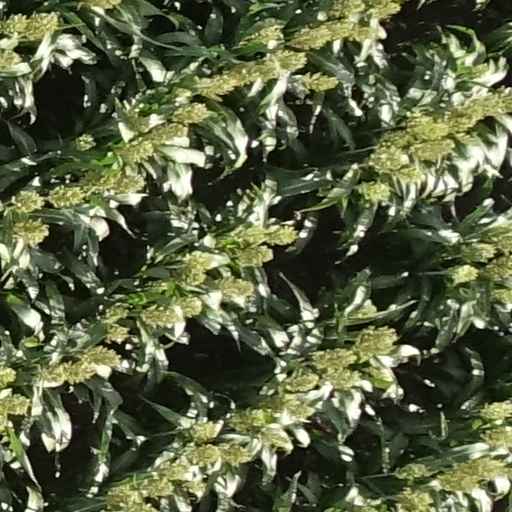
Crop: sorghum